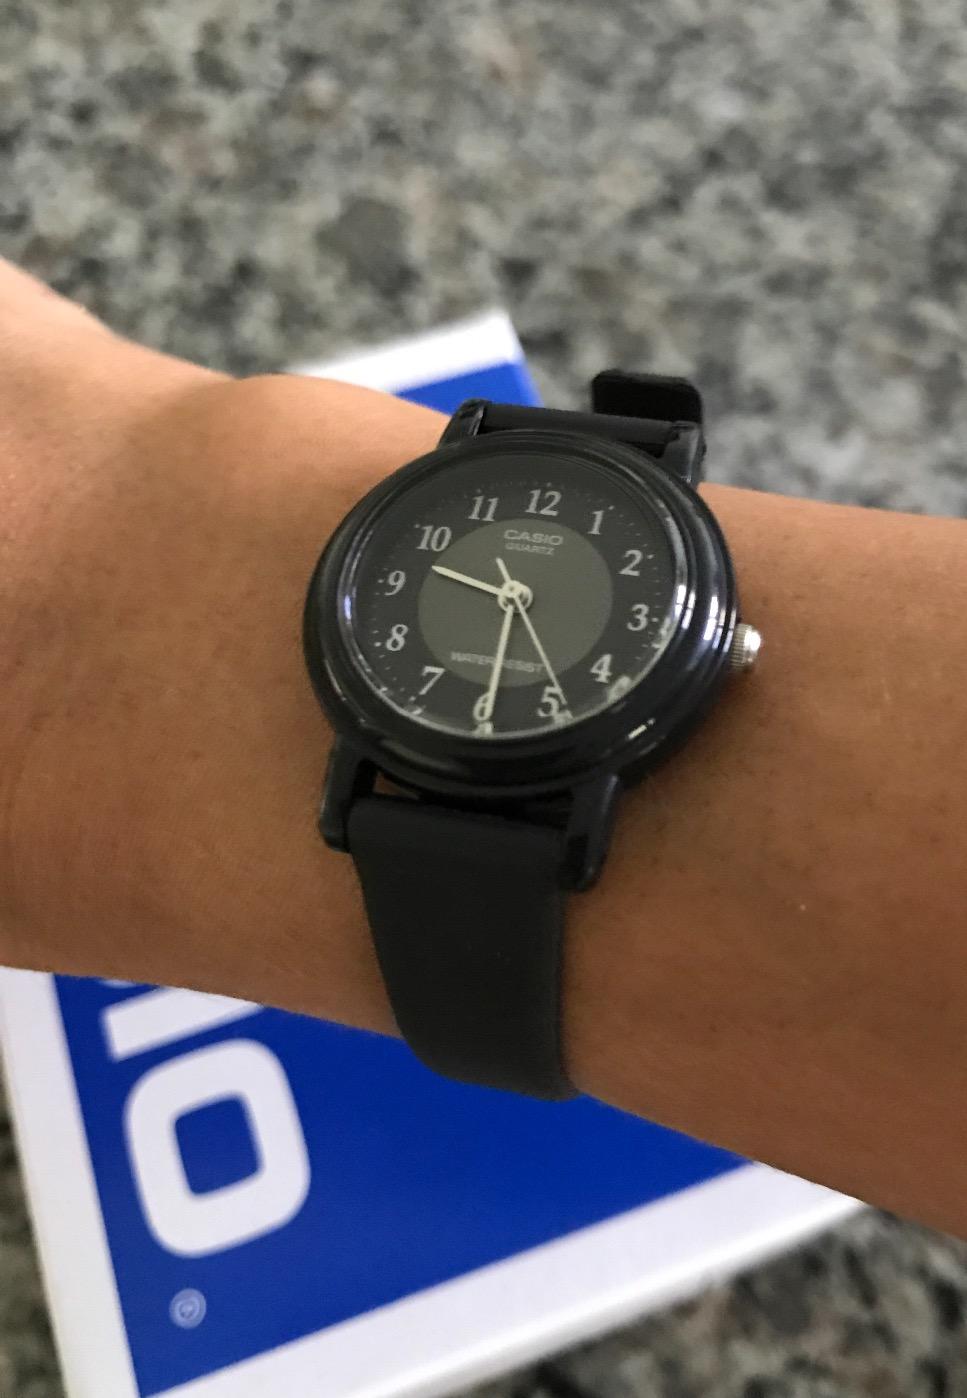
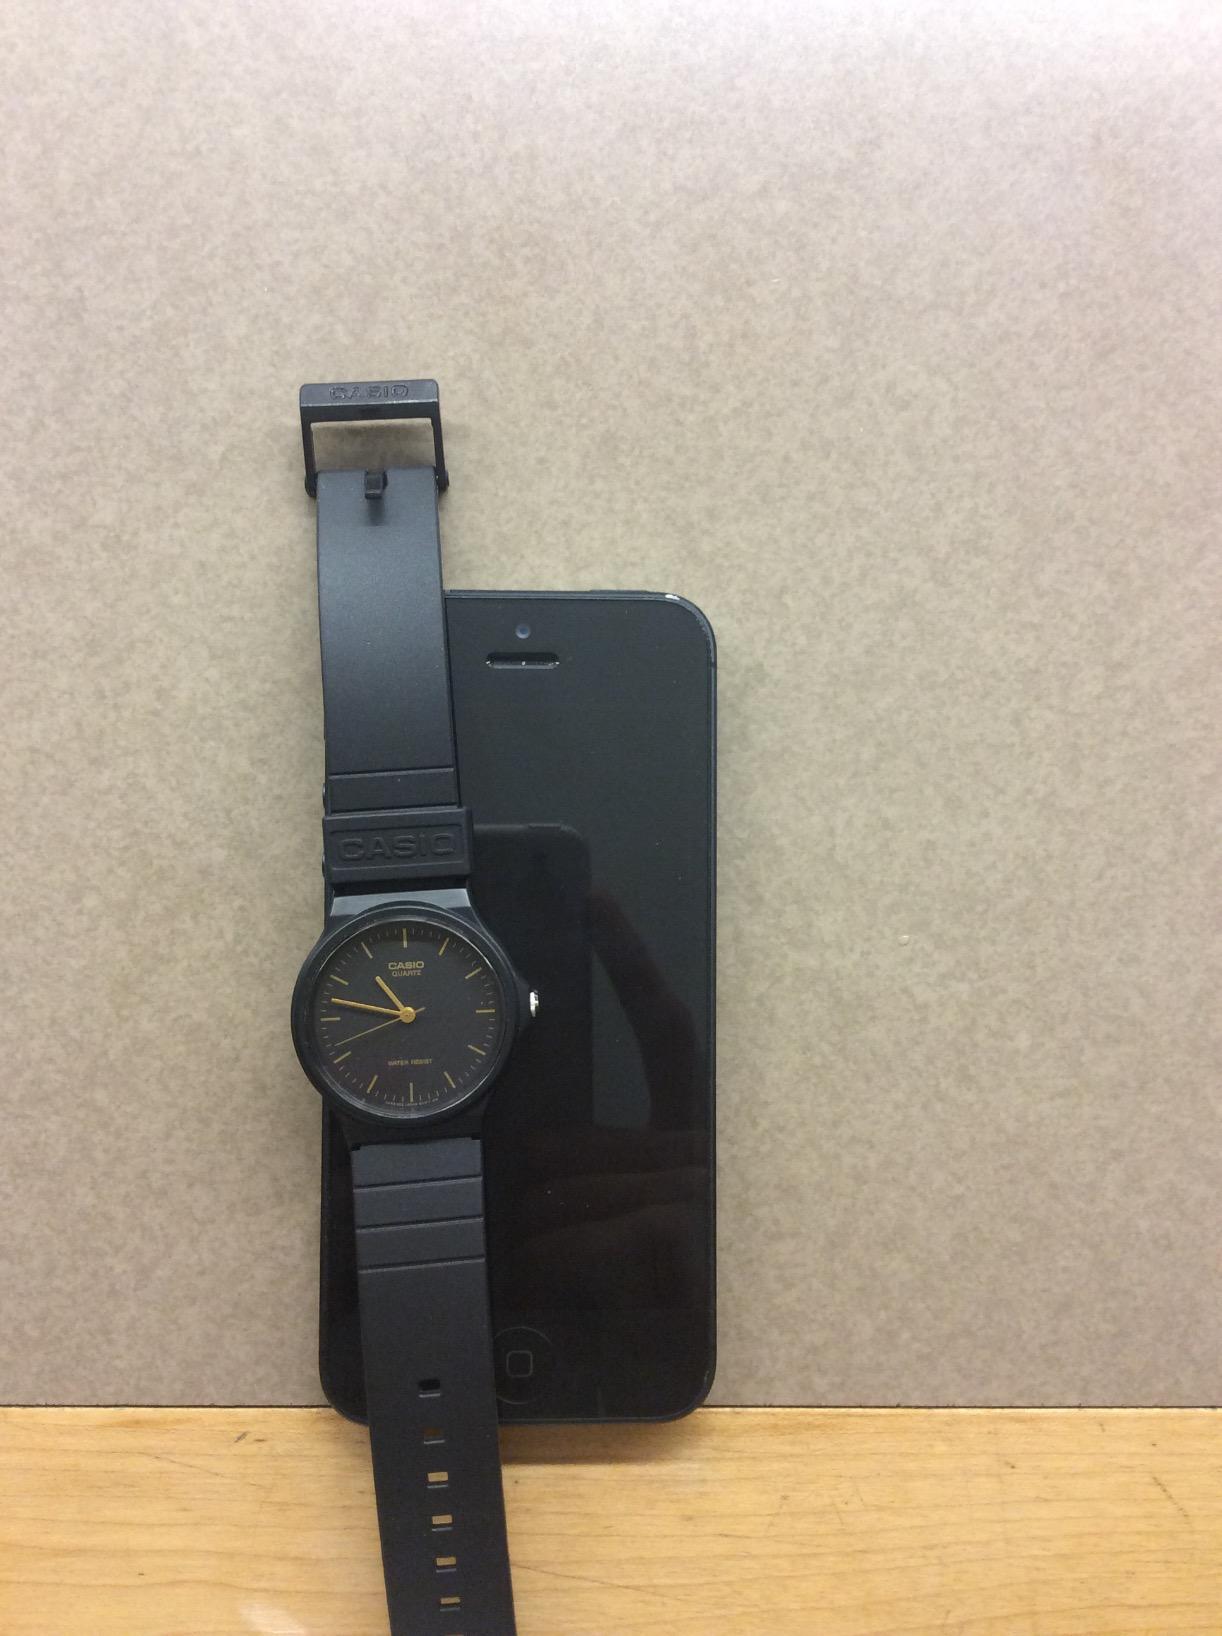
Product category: accessories_watch
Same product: no